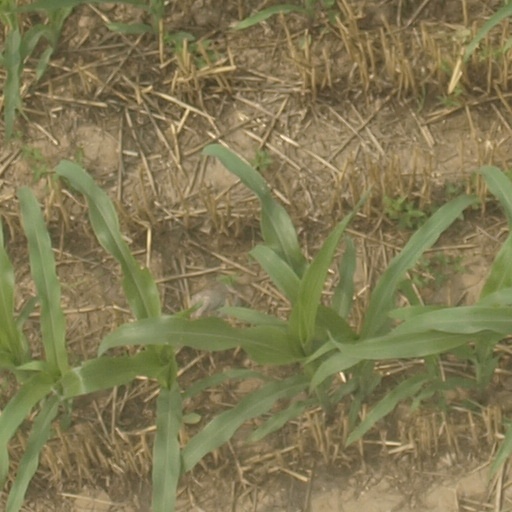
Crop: maize; corn